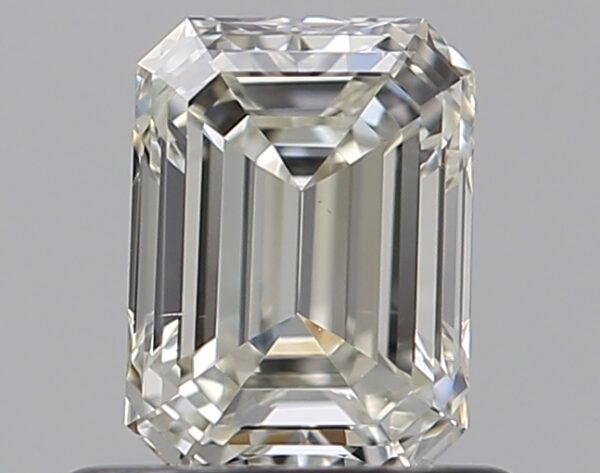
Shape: emerald
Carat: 0.65
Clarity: VS2
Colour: J
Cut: EX
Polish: EX
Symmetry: VG
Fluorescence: F
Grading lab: GIA
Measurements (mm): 5.71 x 4.23 x 2.78